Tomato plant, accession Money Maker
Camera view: horizontal (90 deg, fisheye); turntable rotation: 180 degrees
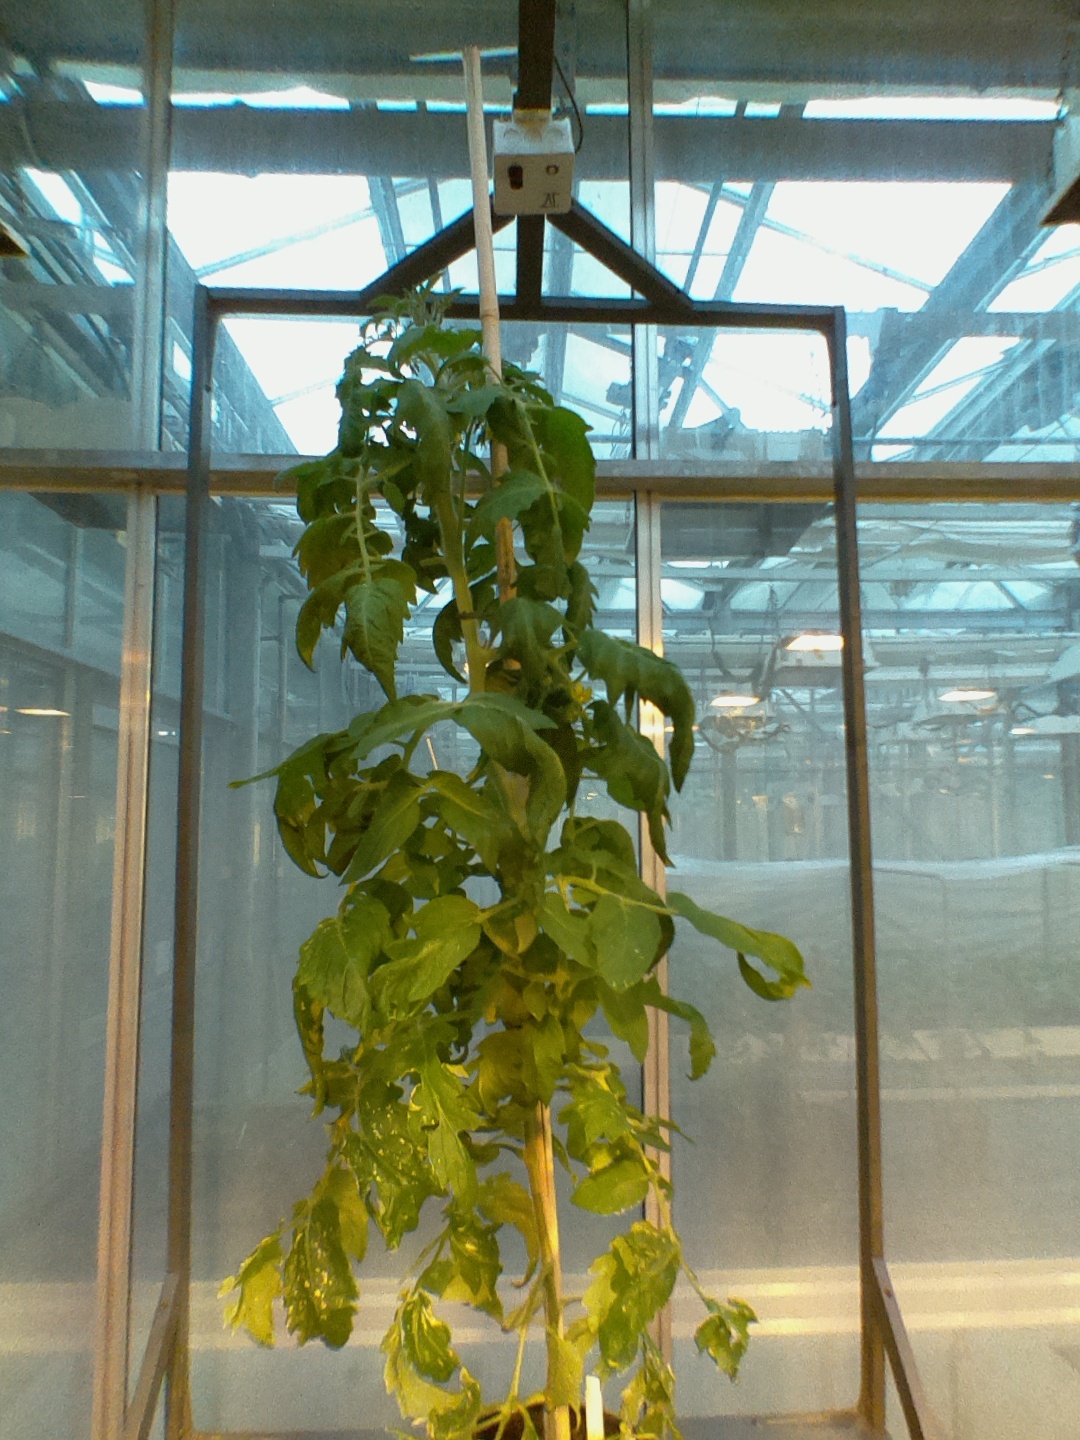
BBCH growth stage 64: 40%-50% of flowers open